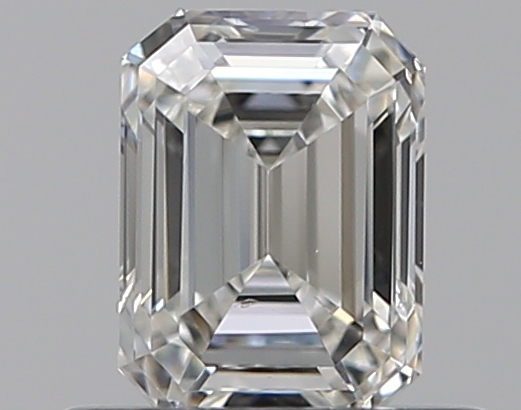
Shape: emerald
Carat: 0.5
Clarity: VS2
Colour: G
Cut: EX
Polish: EX
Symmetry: VG
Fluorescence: N
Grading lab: GIA
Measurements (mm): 5.19 x 3.85 x 2.59